Umegasawa Station

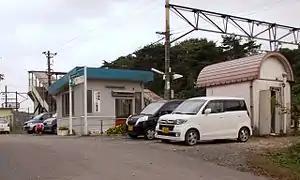
Umegasawa Station, June 2010

is a railway station in the city of Tome, Miyagi Prefecture, Japan, operated by East Japan Railway Company (JR East).